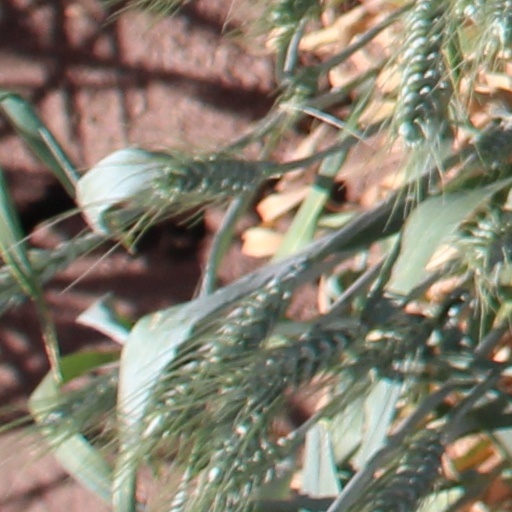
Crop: wheat